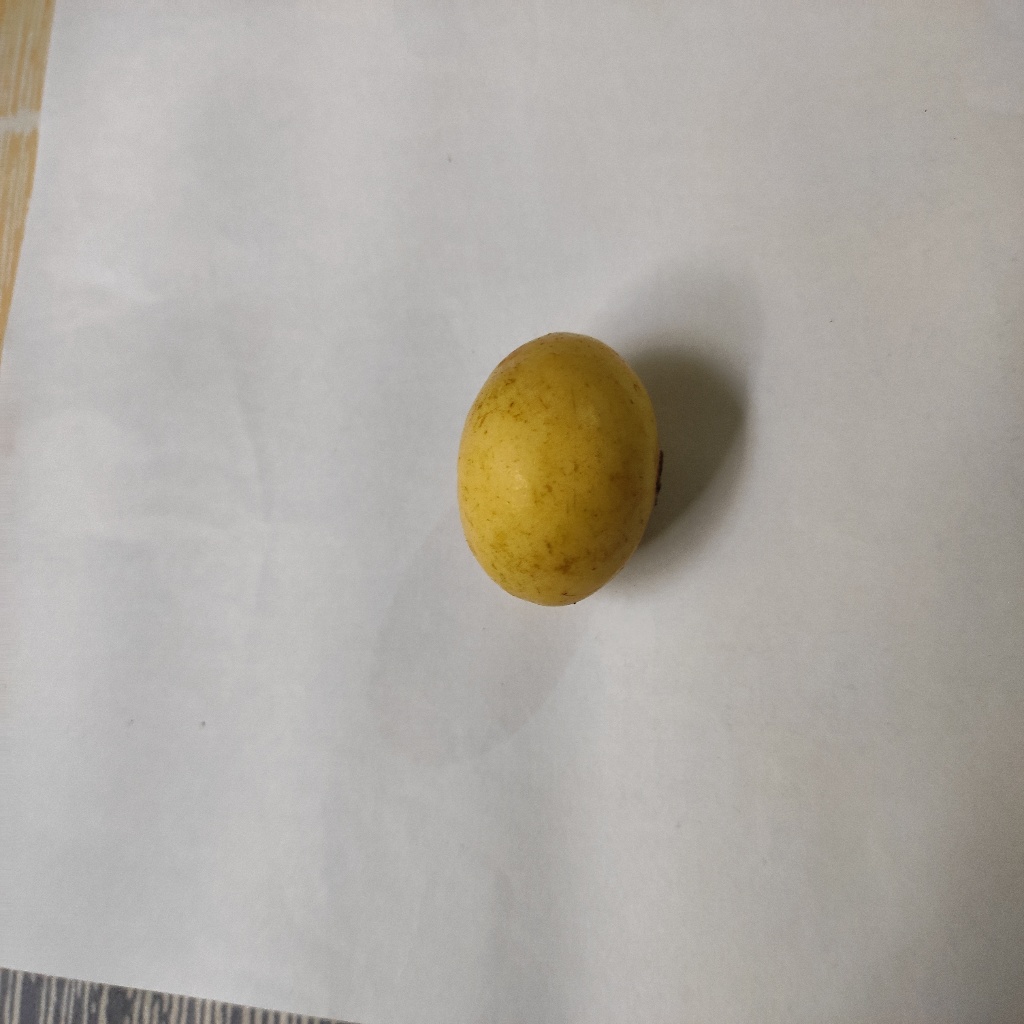
Crop: guava
Quality class: Class_A